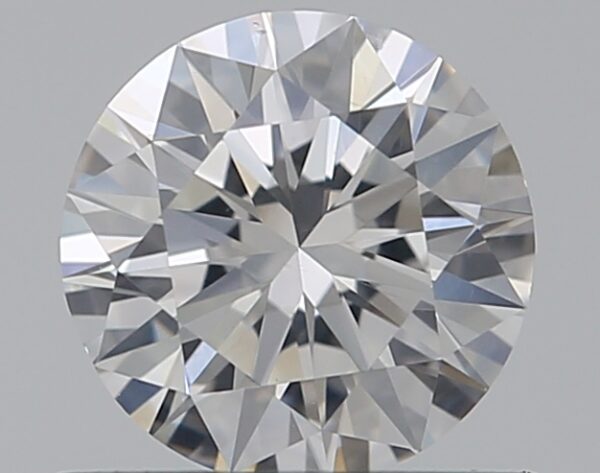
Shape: round
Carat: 0.5
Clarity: SI1
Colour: F
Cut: EX
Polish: EX
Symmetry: EX
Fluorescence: N
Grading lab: GIA
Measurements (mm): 5.13 x 5.17 x 3.12